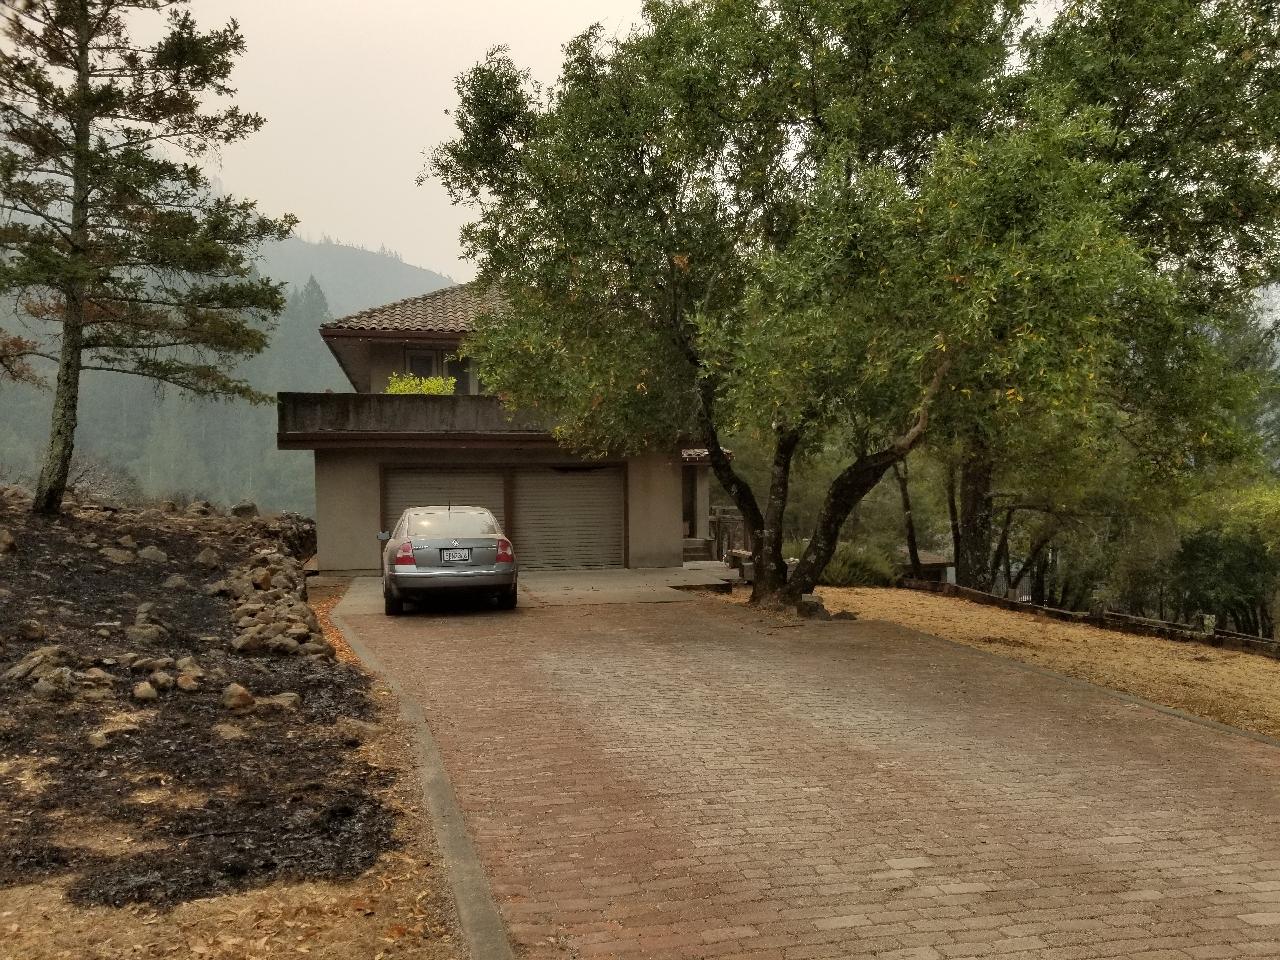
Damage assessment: no_damage